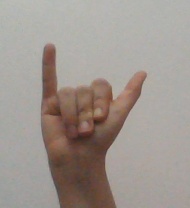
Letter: ya